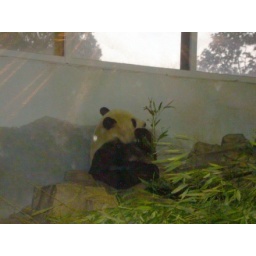
Mei eating boo on top of the rocks in the inside exhibit room.